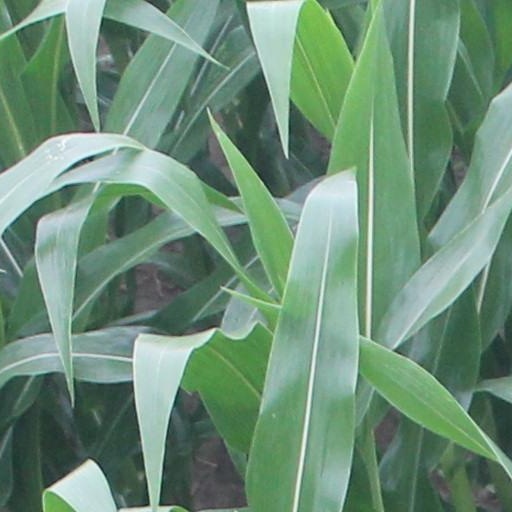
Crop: maize; corn